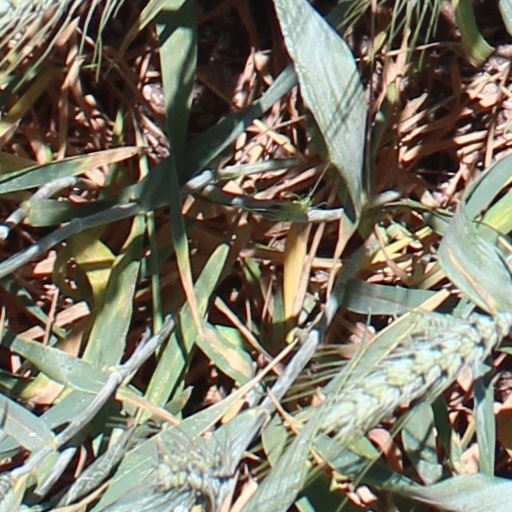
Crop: wheat